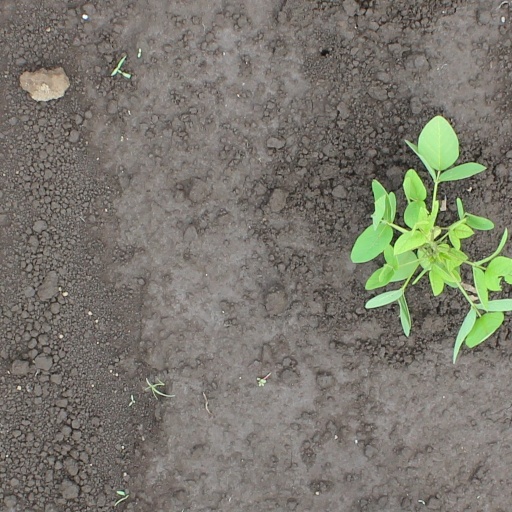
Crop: soybean